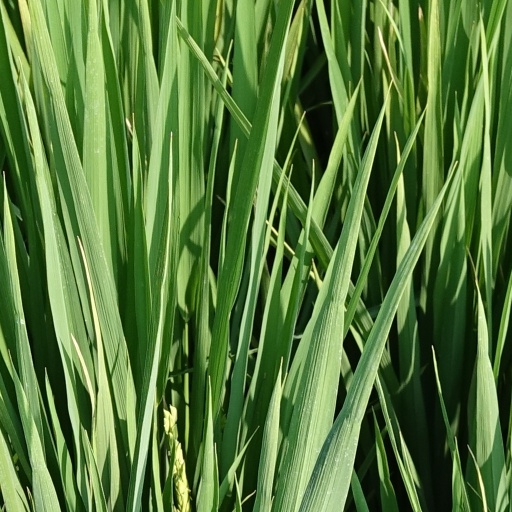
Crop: rice